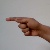
The image shows a hand gesture representing the letter 'G' in Indian Sign Language.